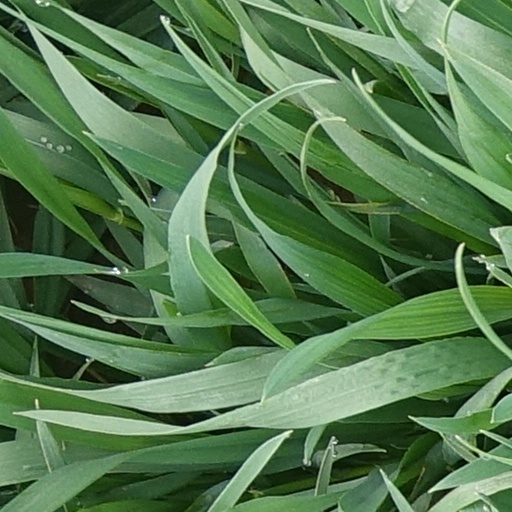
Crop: wheat